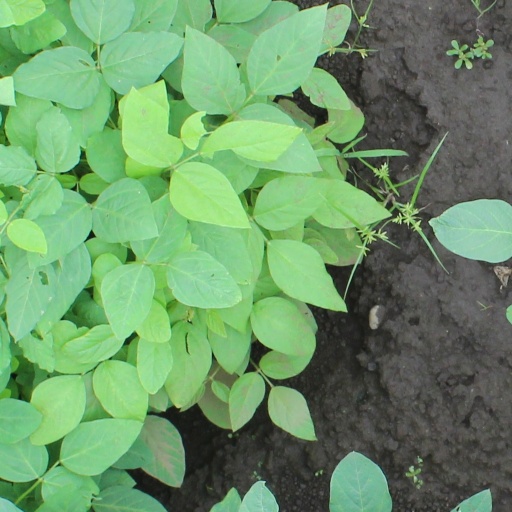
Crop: soybean